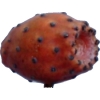
Label: cactus_fruit_red